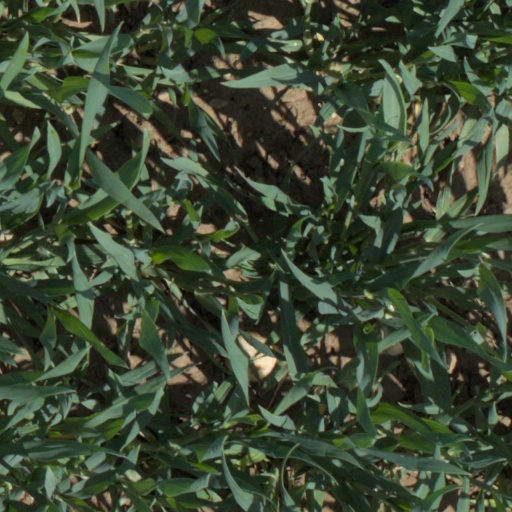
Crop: wheat